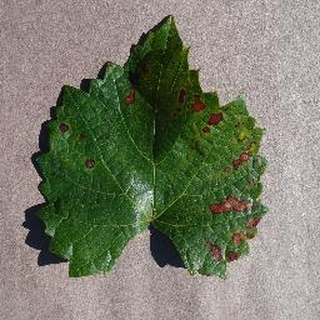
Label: grape_esca_black_measles